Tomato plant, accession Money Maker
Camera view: vertical (180 deg); turntable rotation: 120 degrees
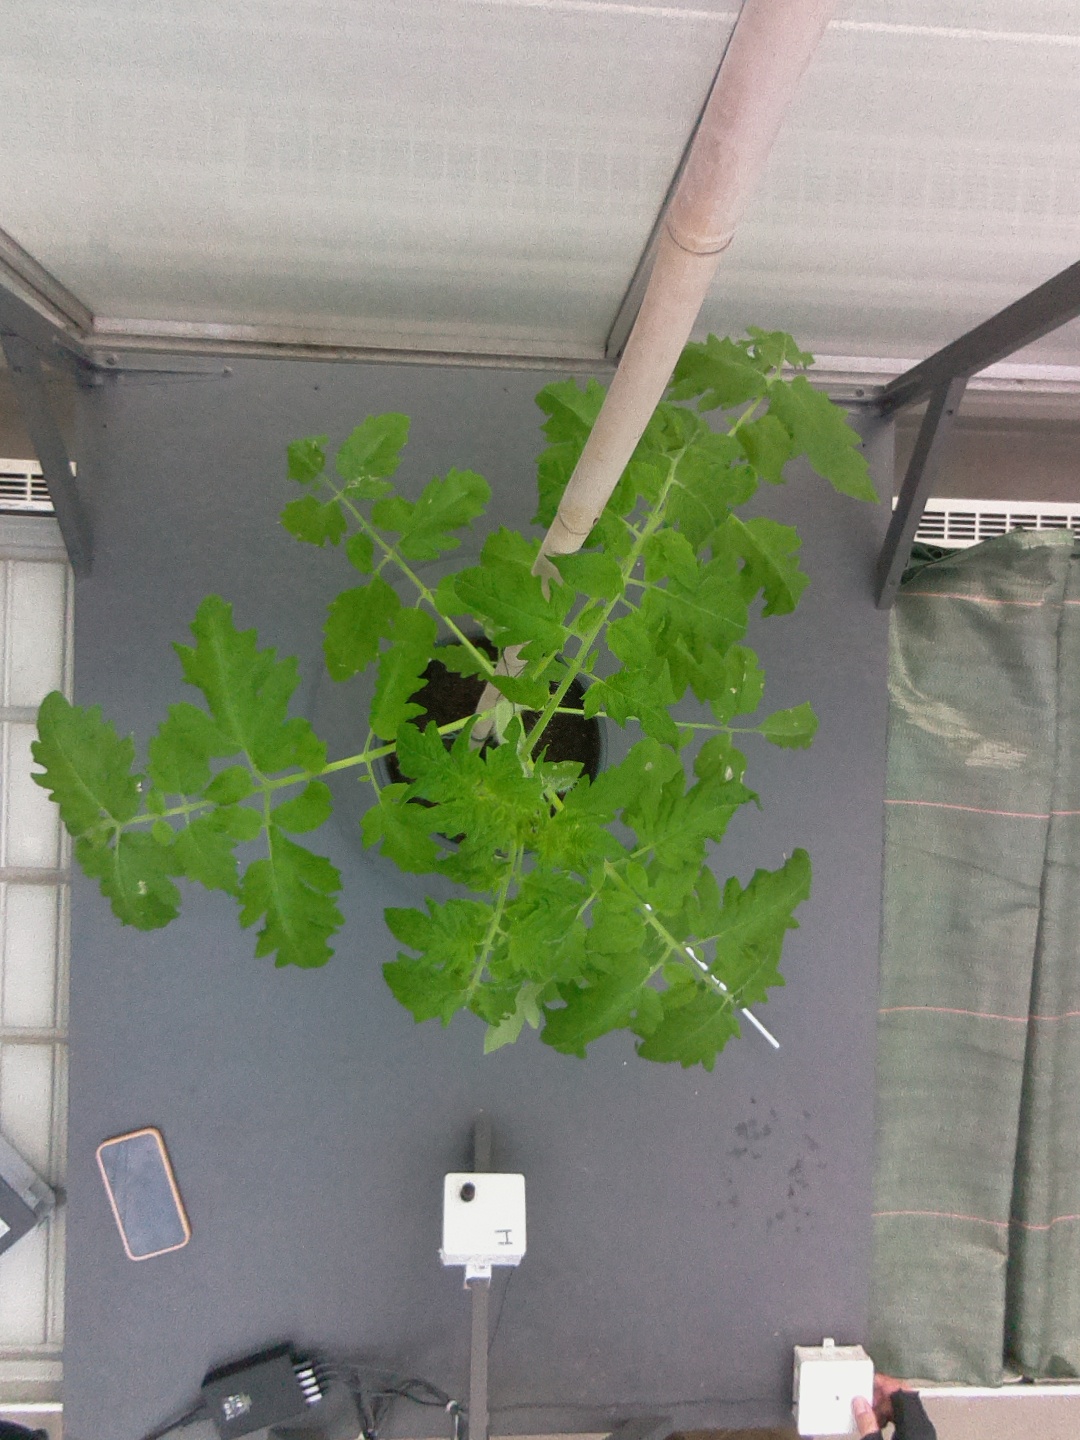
BBCH growth stage 52: 2 inflorescences visible